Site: brandenburg
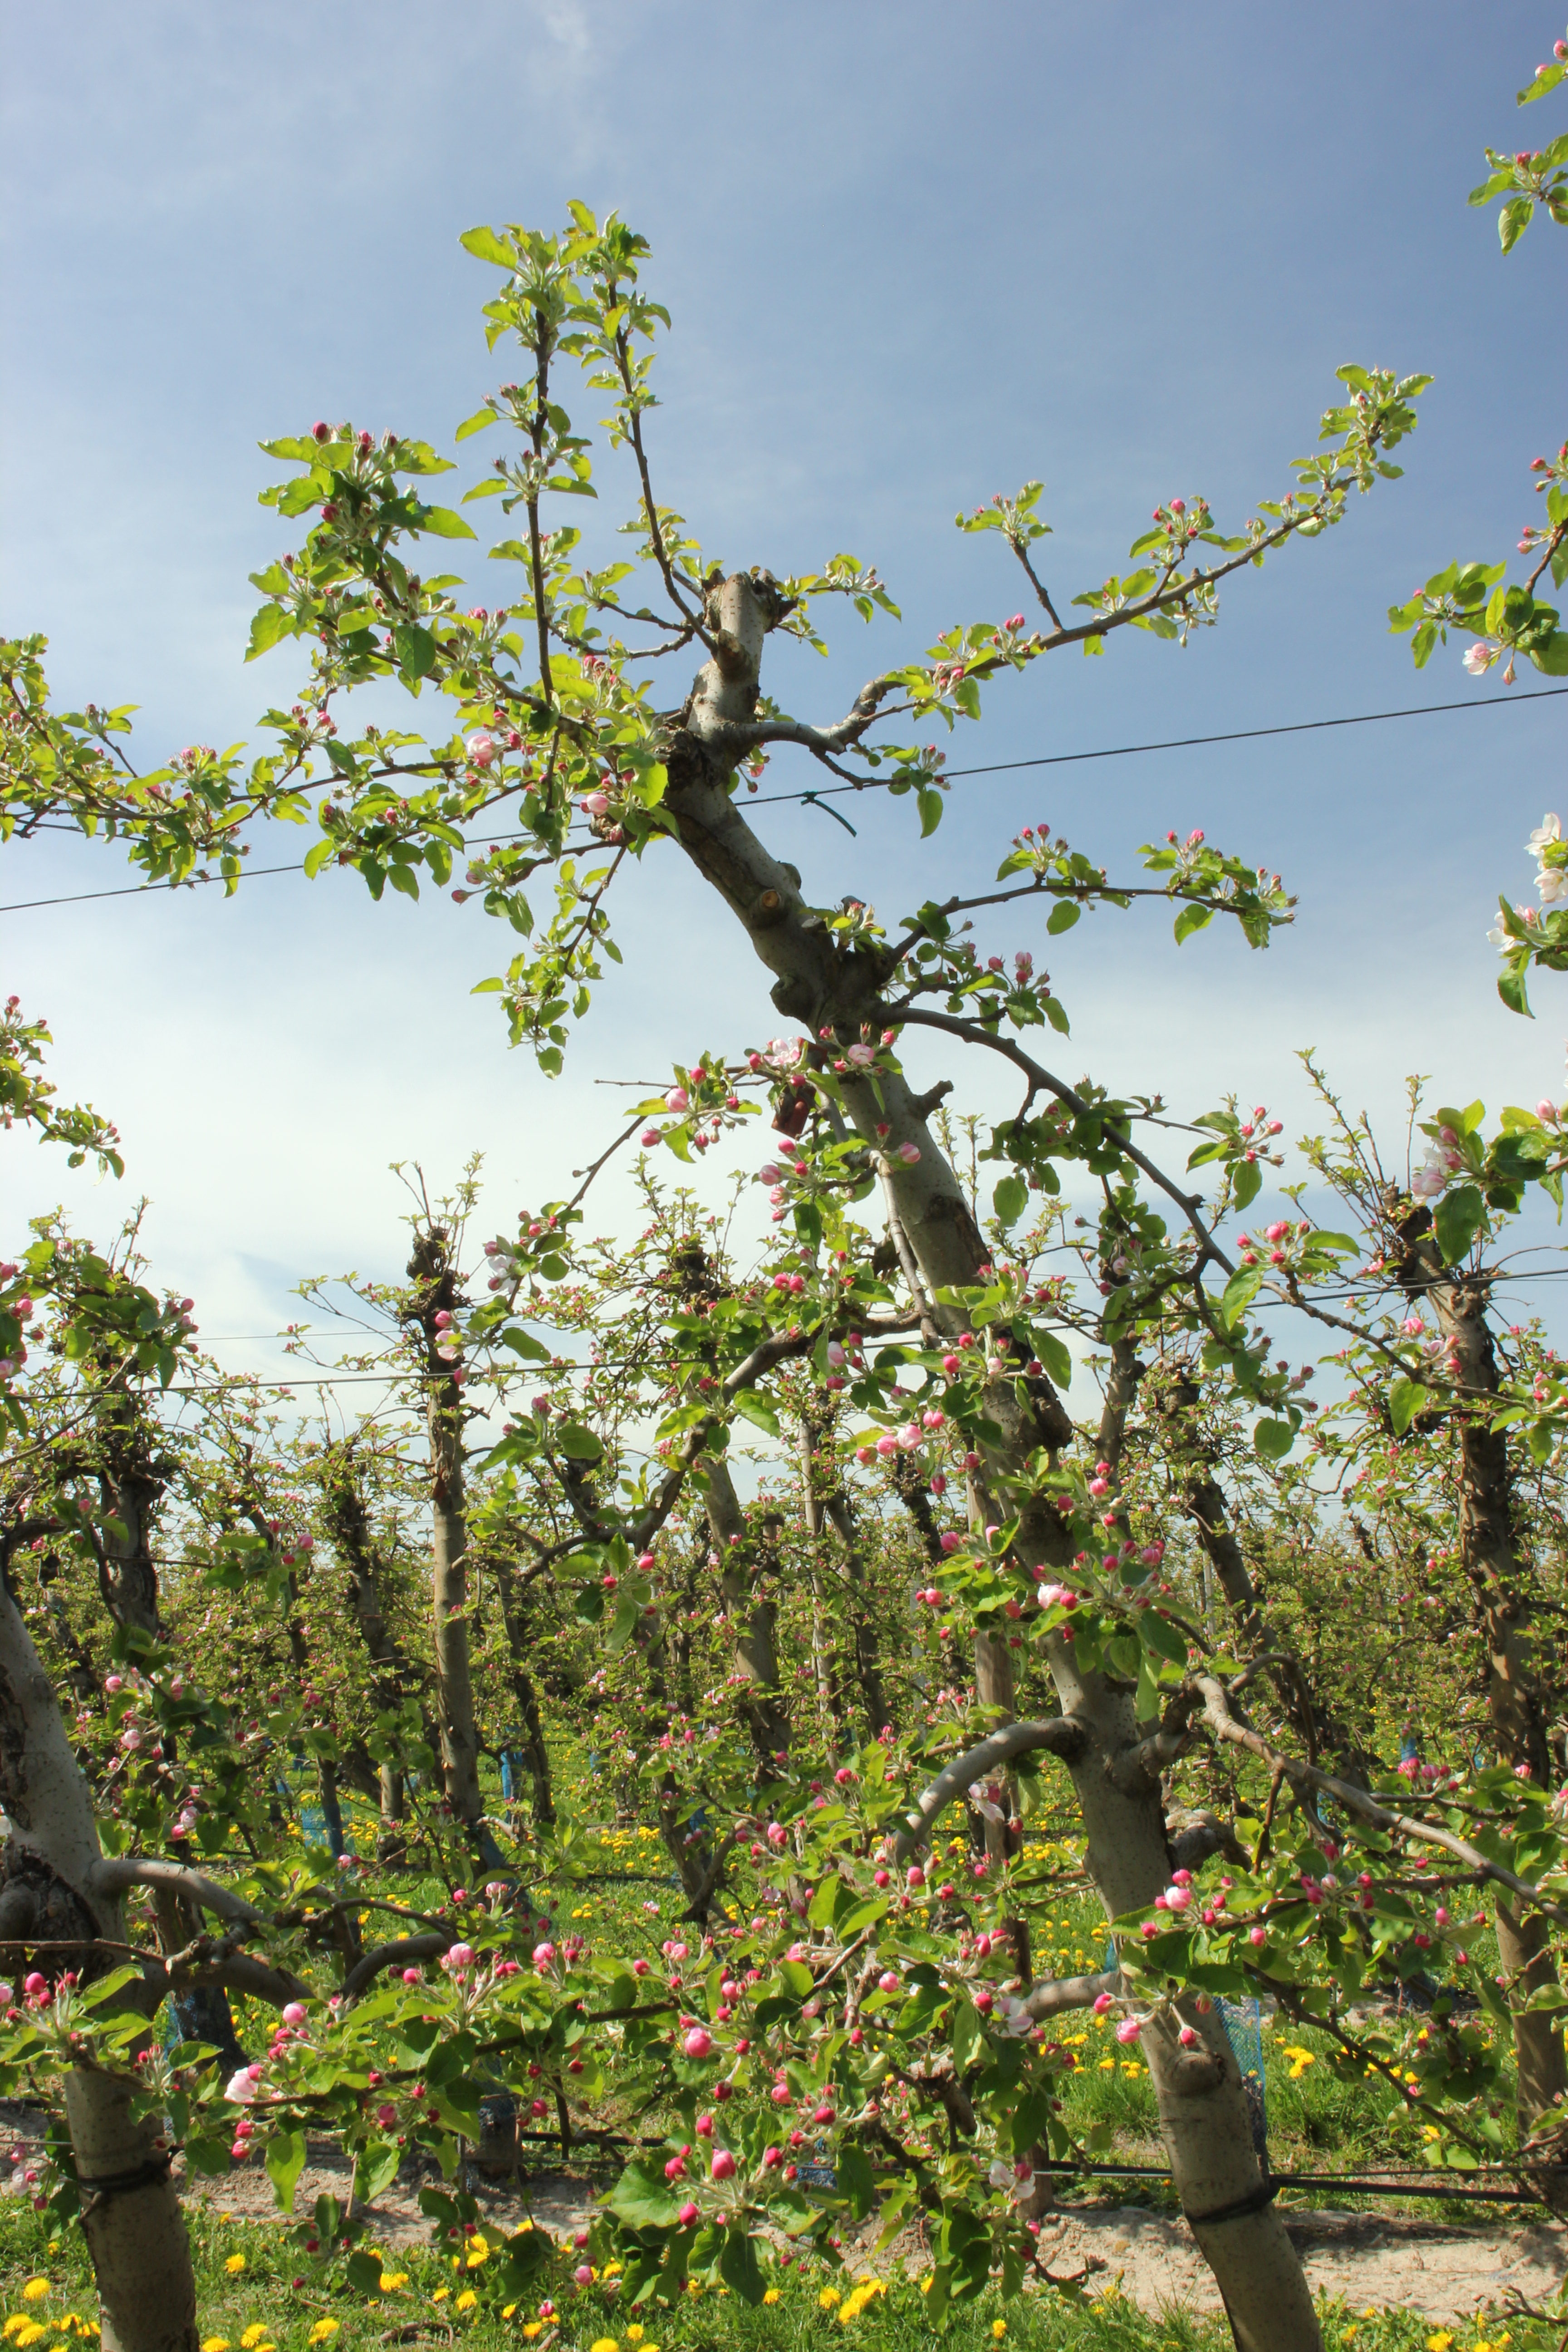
Growth stage (BBCH 57): Inflorescence emergence